Pyrosome

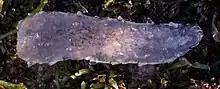
"Pyrosoma atlanticum" by a tide pool in California

According to the World Register of Marine Species, the family is divided into two subfamilies and three genera, containing eight species.